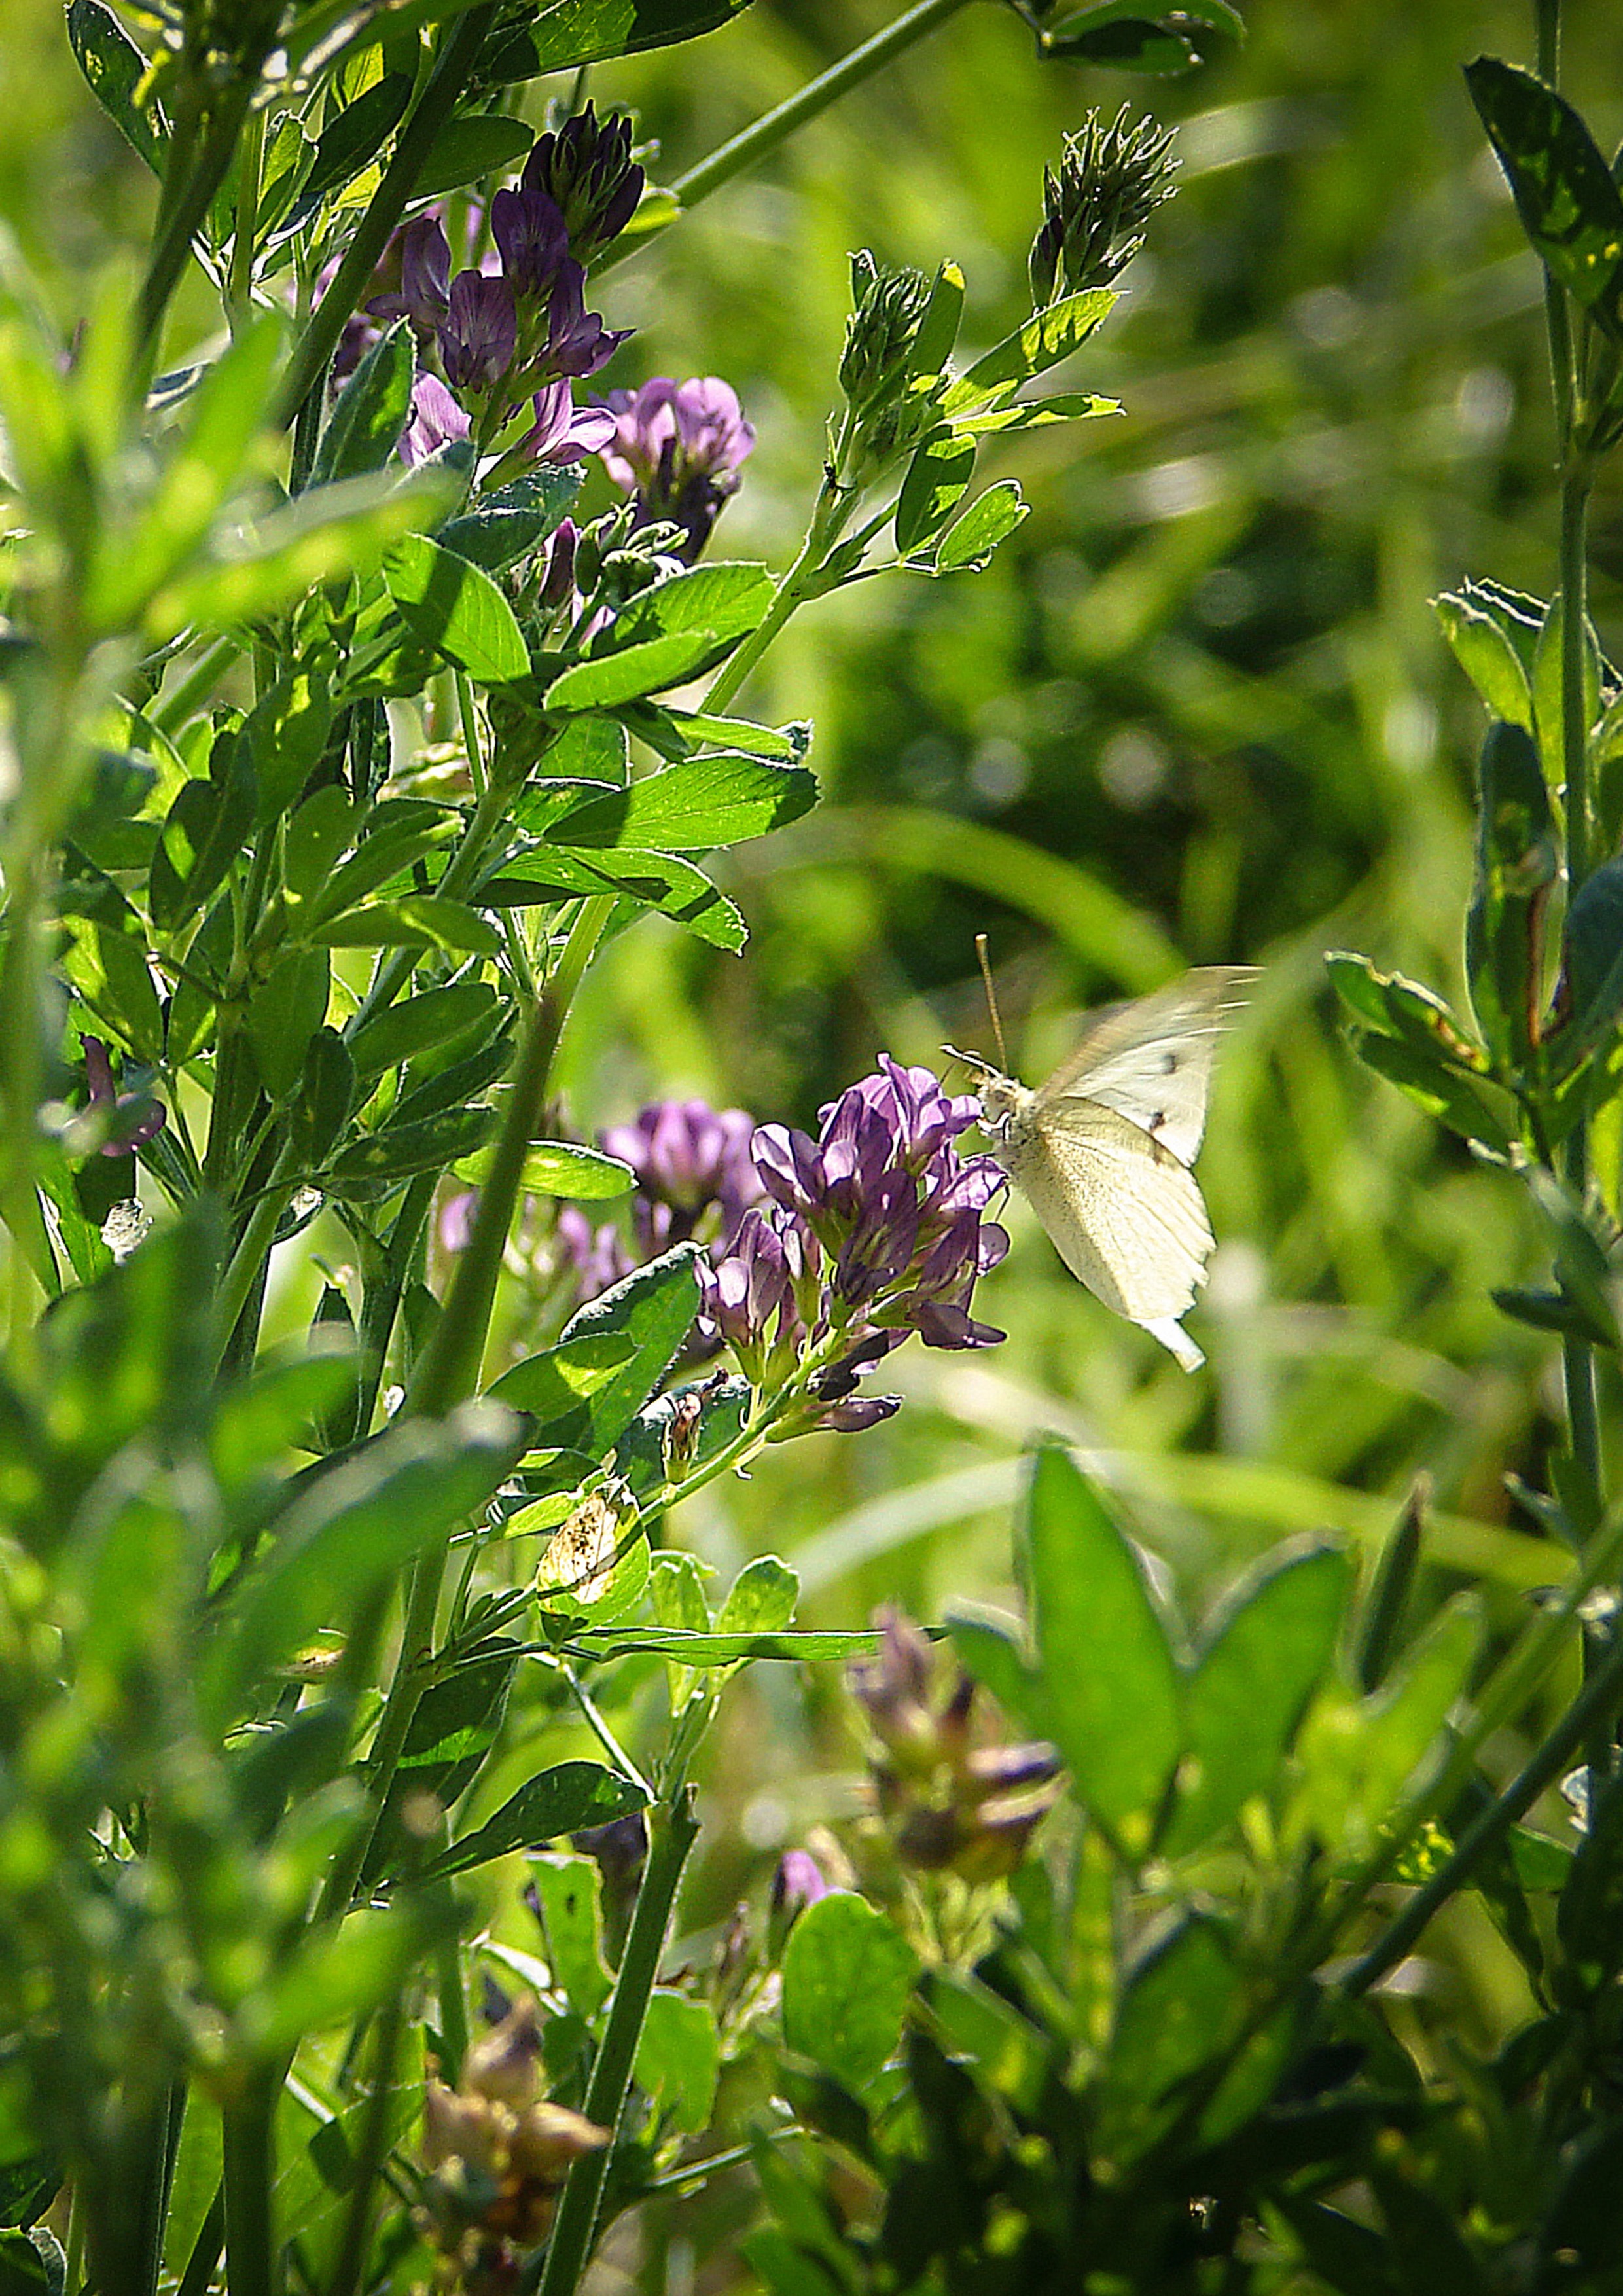
nature, grass, plant, lawn, meadow, prairie, flower, green, herb, insect, botany, butterfly, garden, flora, fauna, invertebrate, wildflower, bee, habitat, macro photography, flowering plant, pollinator, grass family, land plant, moths and butterflies